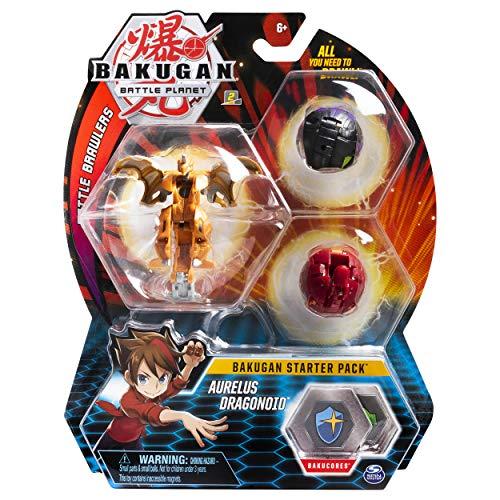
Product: Bakugan Starter Pack 3-Pack, Aurelus Dragonoid, Collectible Action Figures, for Ages 6 and Up
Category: Toys & Games | Toy Figures & Playsets | Action Figures
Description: The Bakugan Starter Pack is a great gift for kids aged 6 and up.
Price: $19.99
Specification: ProductDimensions:2.5x8x10inches|ItemWeight:6.1ounces|ShippingWeight:6.1ounces(Viewshippingratesandpolicies)|ASIN:B07GTRC1HB|Itemmodelnumber:20109060-6053100|Manufacturerrecommendedage:6-8years